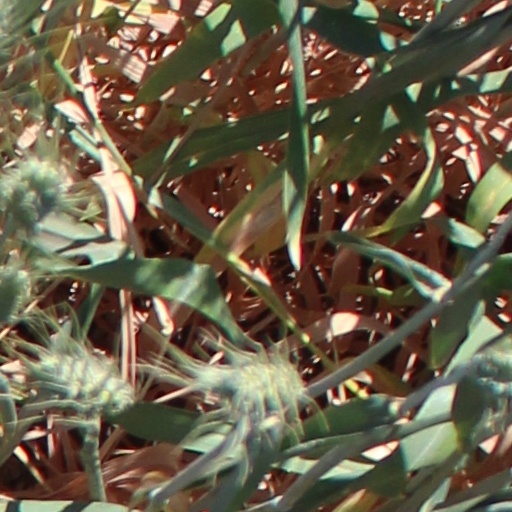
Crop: wheat